Gennady Padalka

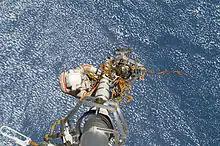
Gennady Padalka participates in a spacewalk to move the Strela-2 cargo boom from the "Pirs" docking compartment to the "Zarya" module in August 2012.

Padalka completed his seventh career spacewalk on 5 June 2009. He and NASA astronaut Michael Barratt egressed outside the ISS beginning at 7:52 UTC to install docking system antennas and cabling to accommodate the Mini Research Module 2 (MRM-2). The spacewalk began at an hour behind schedule because of higher than expected carbon-dioxide levels in the spacesuits. The spacewalk ended when the two crew members returned to the "Pirs" Docking Compartment airlock at 12:46 GMT. The spacewalk lasted 4 hours and 54 minutes.